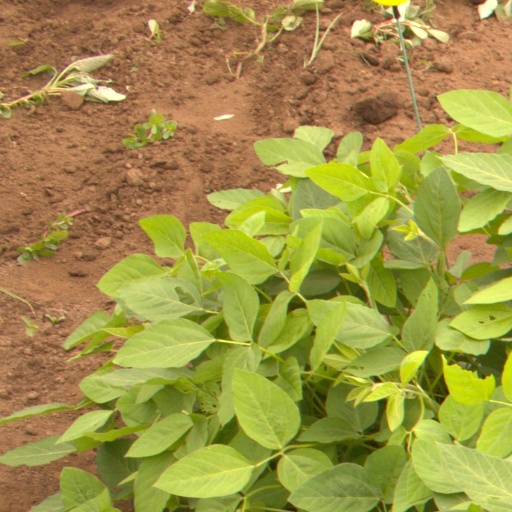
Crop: soybean